USS Tennessee (BB-43)

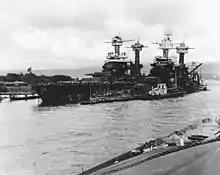
"Tennessee" (left) after the attack; is next to her

The Fleet Problems laid the ground work for the US Navy's campaigns during the Pacific War; among the lessons learned by the fleet's officers was the importance of the developing aircraft carrier force, which proved to be more than a simple scouting element. Combined operations also revealed that the slow 21-knot battleships were a significant hindrance to the much faster carriers and led to the development of the fast battleships of the , , and es. The Battle Fleet conducted joint Army-Navy exercises to evaluate the defenses of Pearl Harbor in 1925 as part of Fleet Problem V, which also included maneuvers off the coast of California. Later that year the fleet steamed across the Pacific to visit Australia and New Zealand on a goodwill tour. The fleet returned to San Pedro in September. A three-month visit to Hawaii began in April 1927. In 1928, she had a crane and an aircraft catapult on her fantail to accommodate reconnaissance floatplanes.